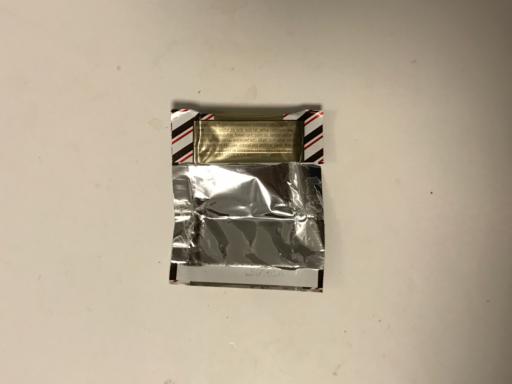
Label: plastics